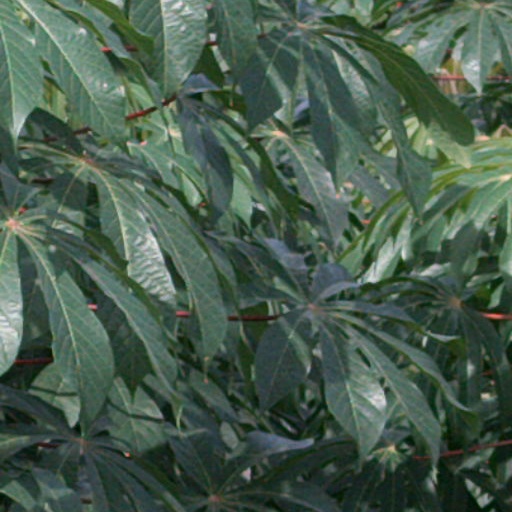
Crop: cassava